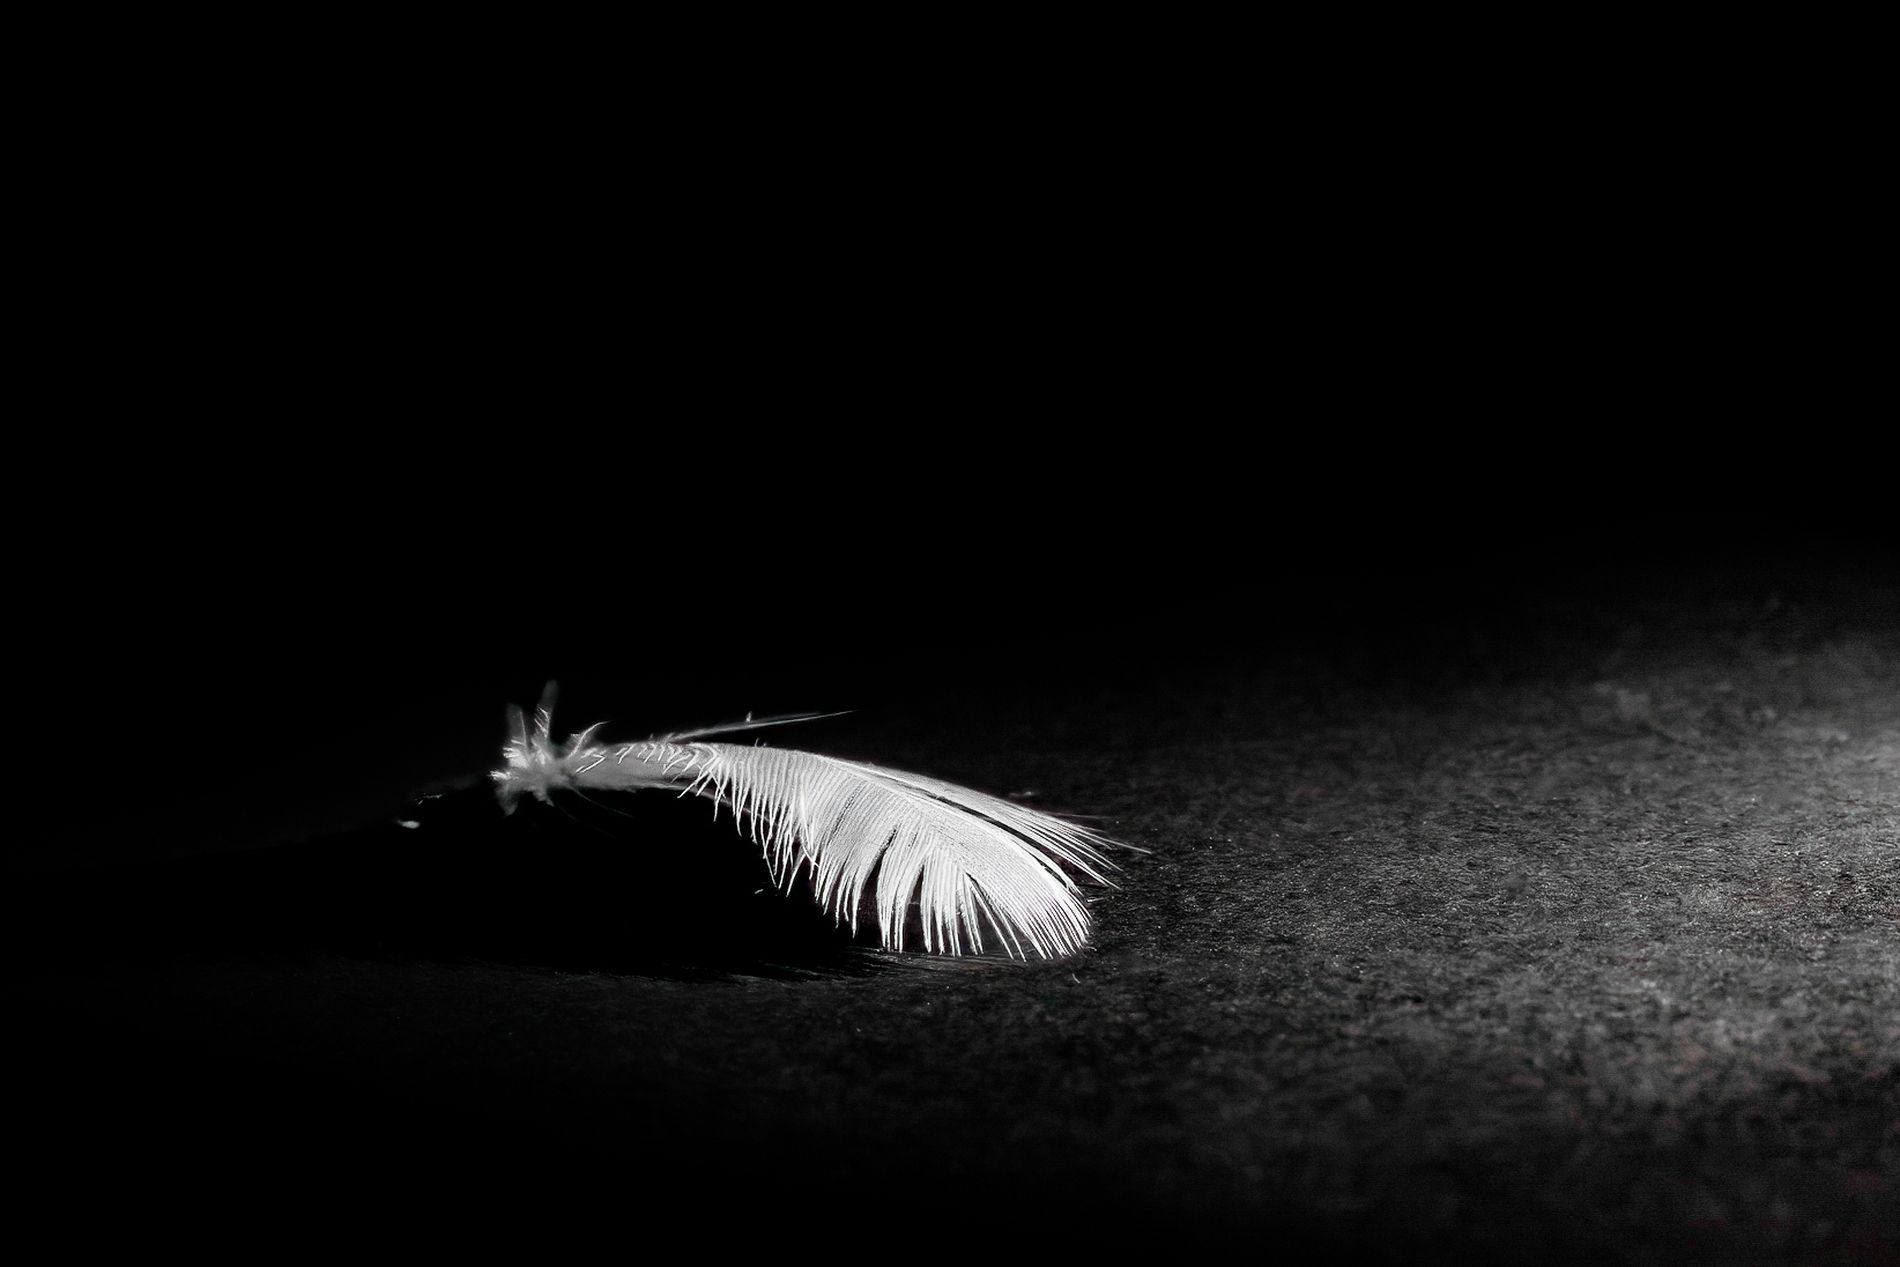
White Feather on Dark Surface
A single white feather rests on a dark surface. The feather is illuminated by soft light creating a contrast between its bright texture and the surrounding shadows. The background is mostly black.
Shot at a low angle, this close-up photograph highlights a delicate white feather resting on a dark surface. The dramatic lighting creates a strong contrast, emphasizing the feather’s fine details. The black background adds a sense of stillness and simplicity, giving the image a calm and thoughtful mood.
Labels: Plant, Reed, Outdoors, Nature, Animal, Bird, Fireworks, Weather, Silhouette, Night, Background, Feather, Shadow
Camera: Canon Canon EOS R7
Lens: EF50mm f/1.8 STM, Canon EF 50mm f/1.8 STM
Aperture: F14
Exposure: 1/40 sec
ISO: 1600
Focal length: 50.0 mm